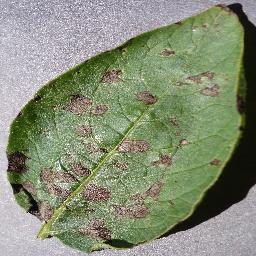
Etiqueta: Tizon_Temprano